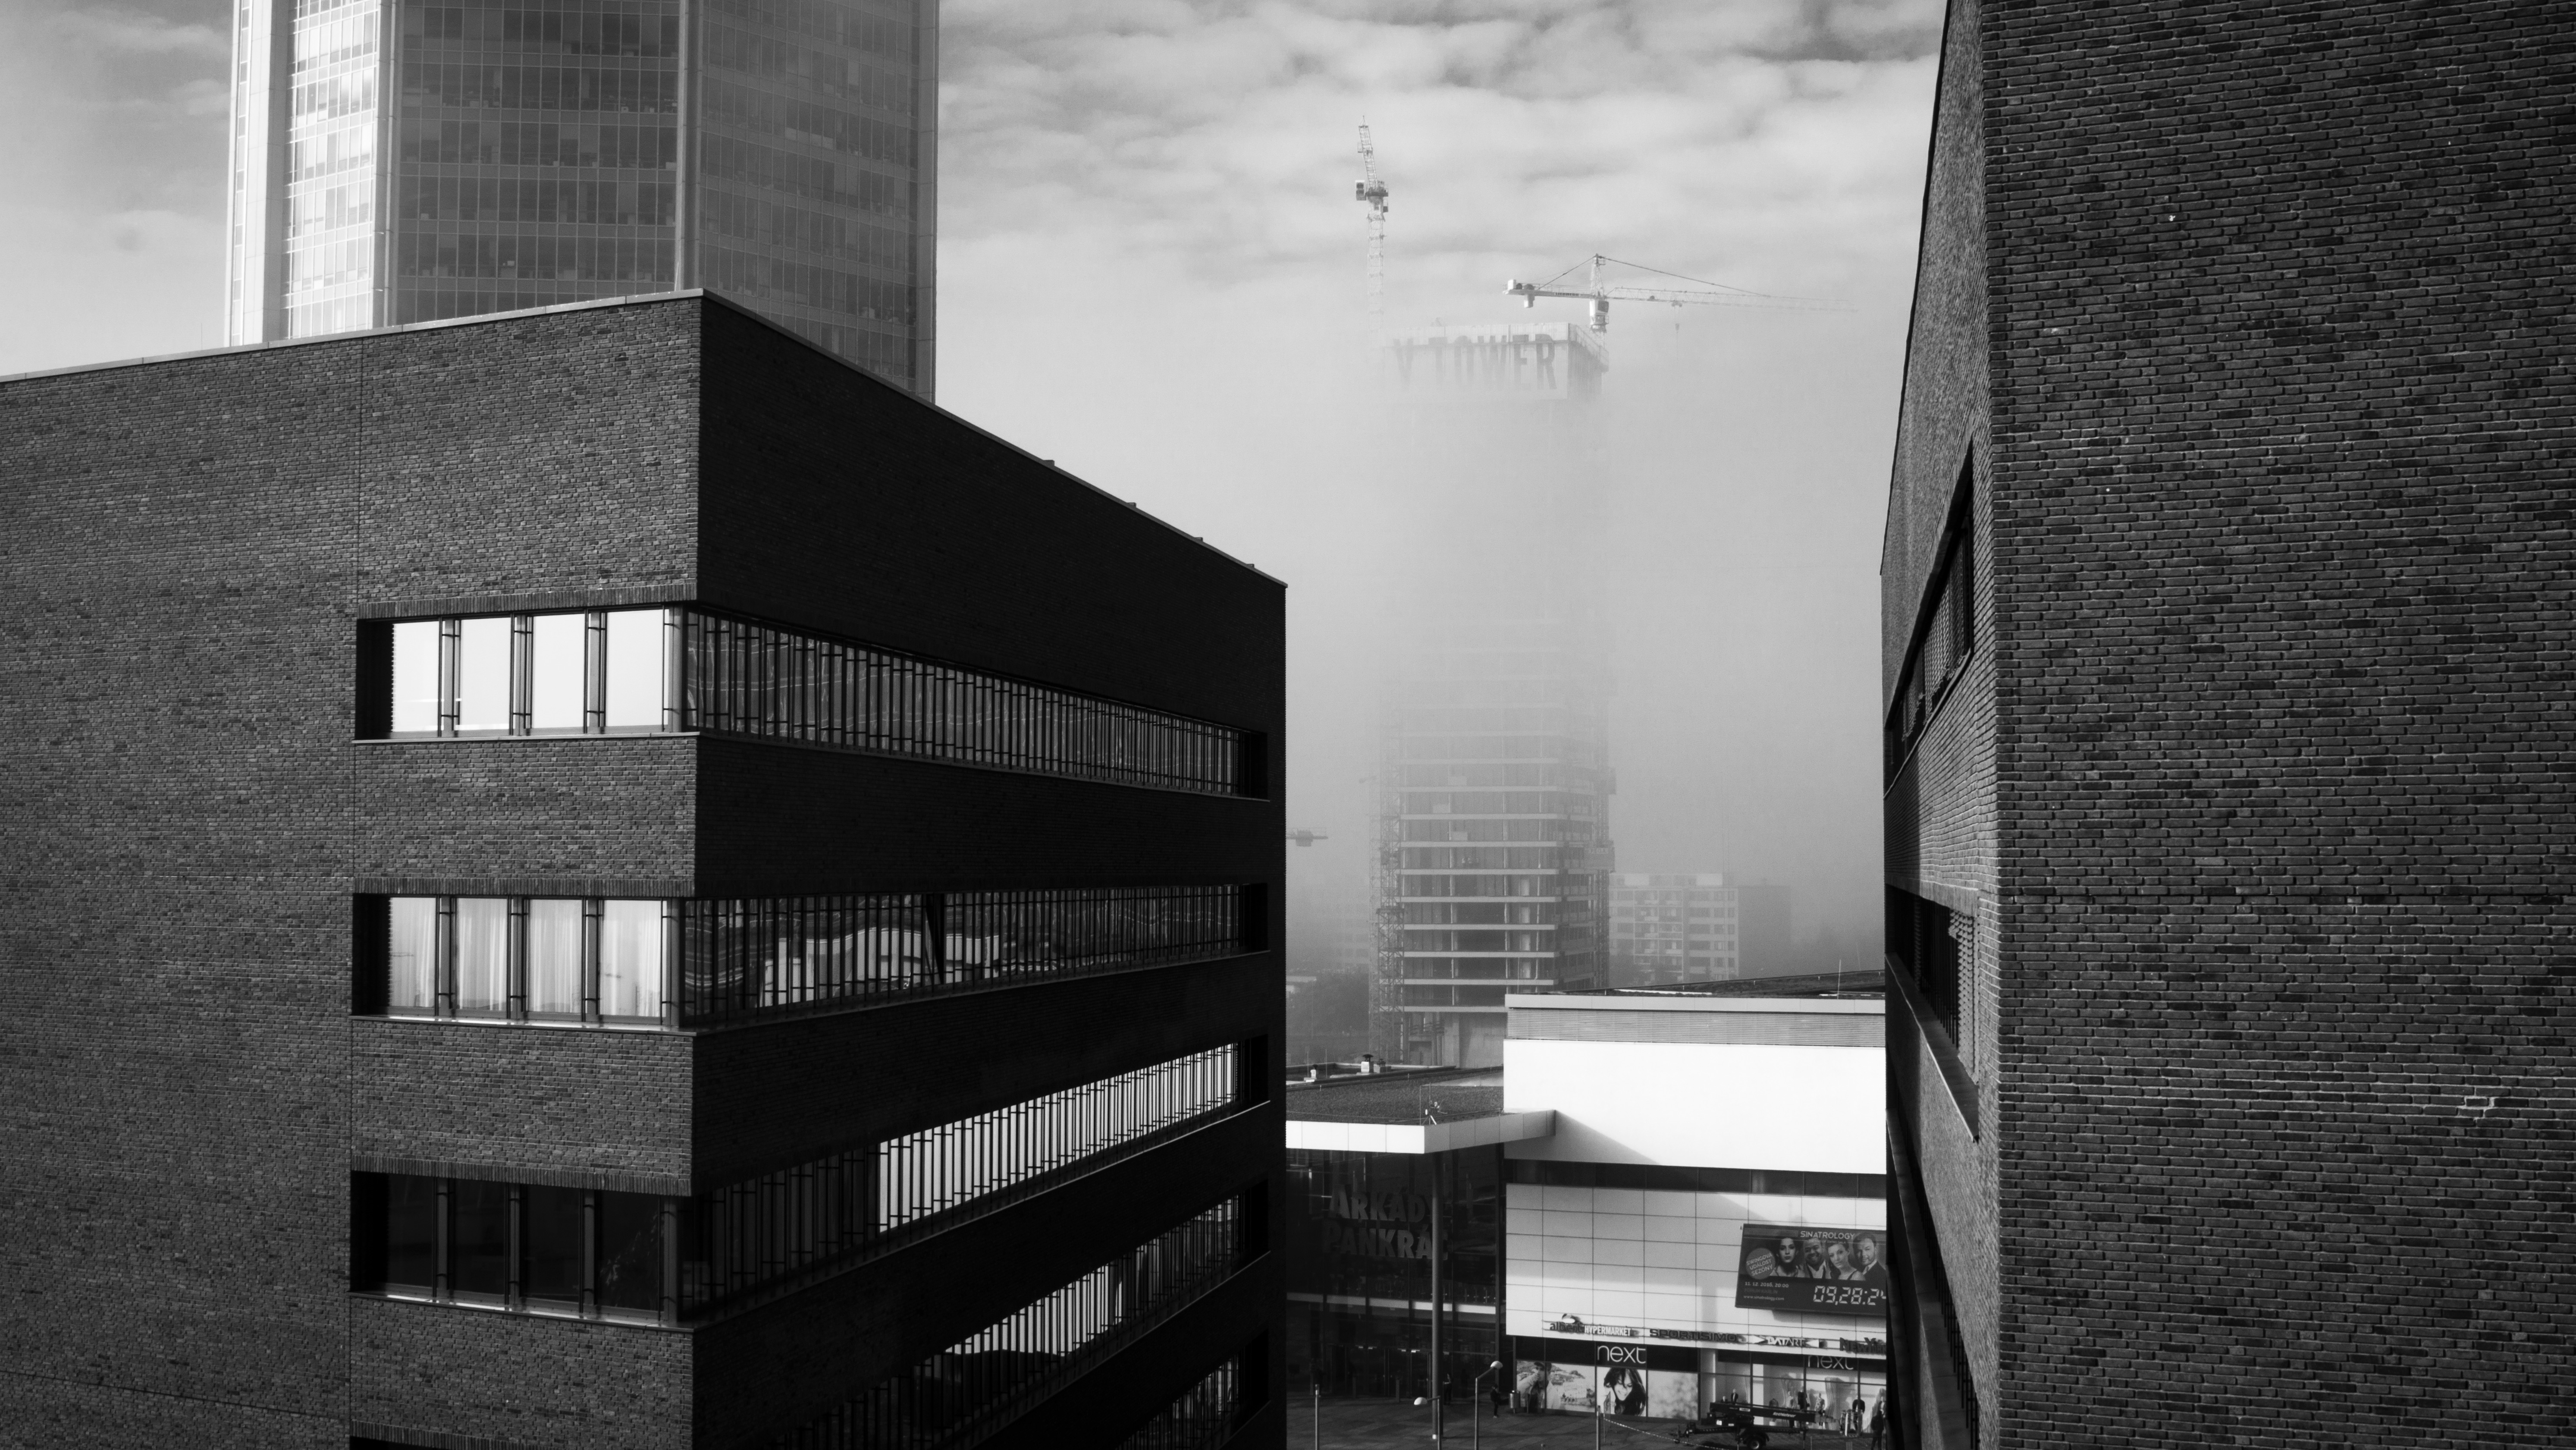
light, black and white, architecture, white, house, window, skyscraper, wall, facade, darkness, black, monochrome, tower block, design, symmetry, shape, urban area, monochrome photography